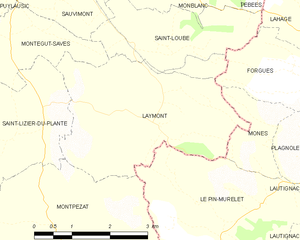
Laymont est une commune française située dans le département du Gers, en région Occitanie.